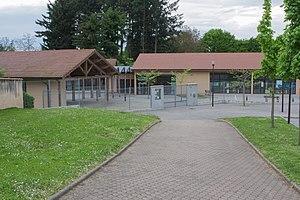
Bonnefamille est une commune française située dans le département de l'Isère en région Auvergne-Rhône-Alpes.